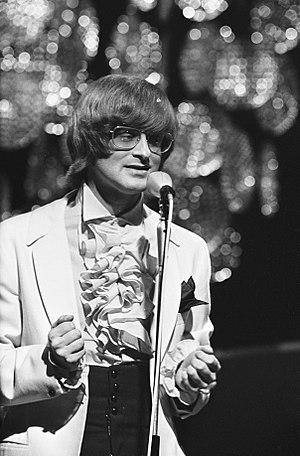
Dave, né le 4 mai 1944 à Amsterdam, est un chanteur néerlandais. Il commence sa carrière en 1963 et connaît le succès dans les années 1970 avec des chansons francophones comme Vanina et Du côté de chez Swann. Il se consacre plus nettement ces dernières années à la présentation ou à l'animation d'émissions de télévision, principalement en France.
Le Festival de la chanson de Knokke, aussi appelé Coupe d'Europe du tour de chant fut un festival musical qui se tint entre 1959 et 1973 au casino de Knokke-Heist et où plusieurs pays s'affrontaient par équipes.